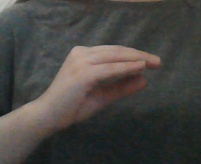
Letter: jeem